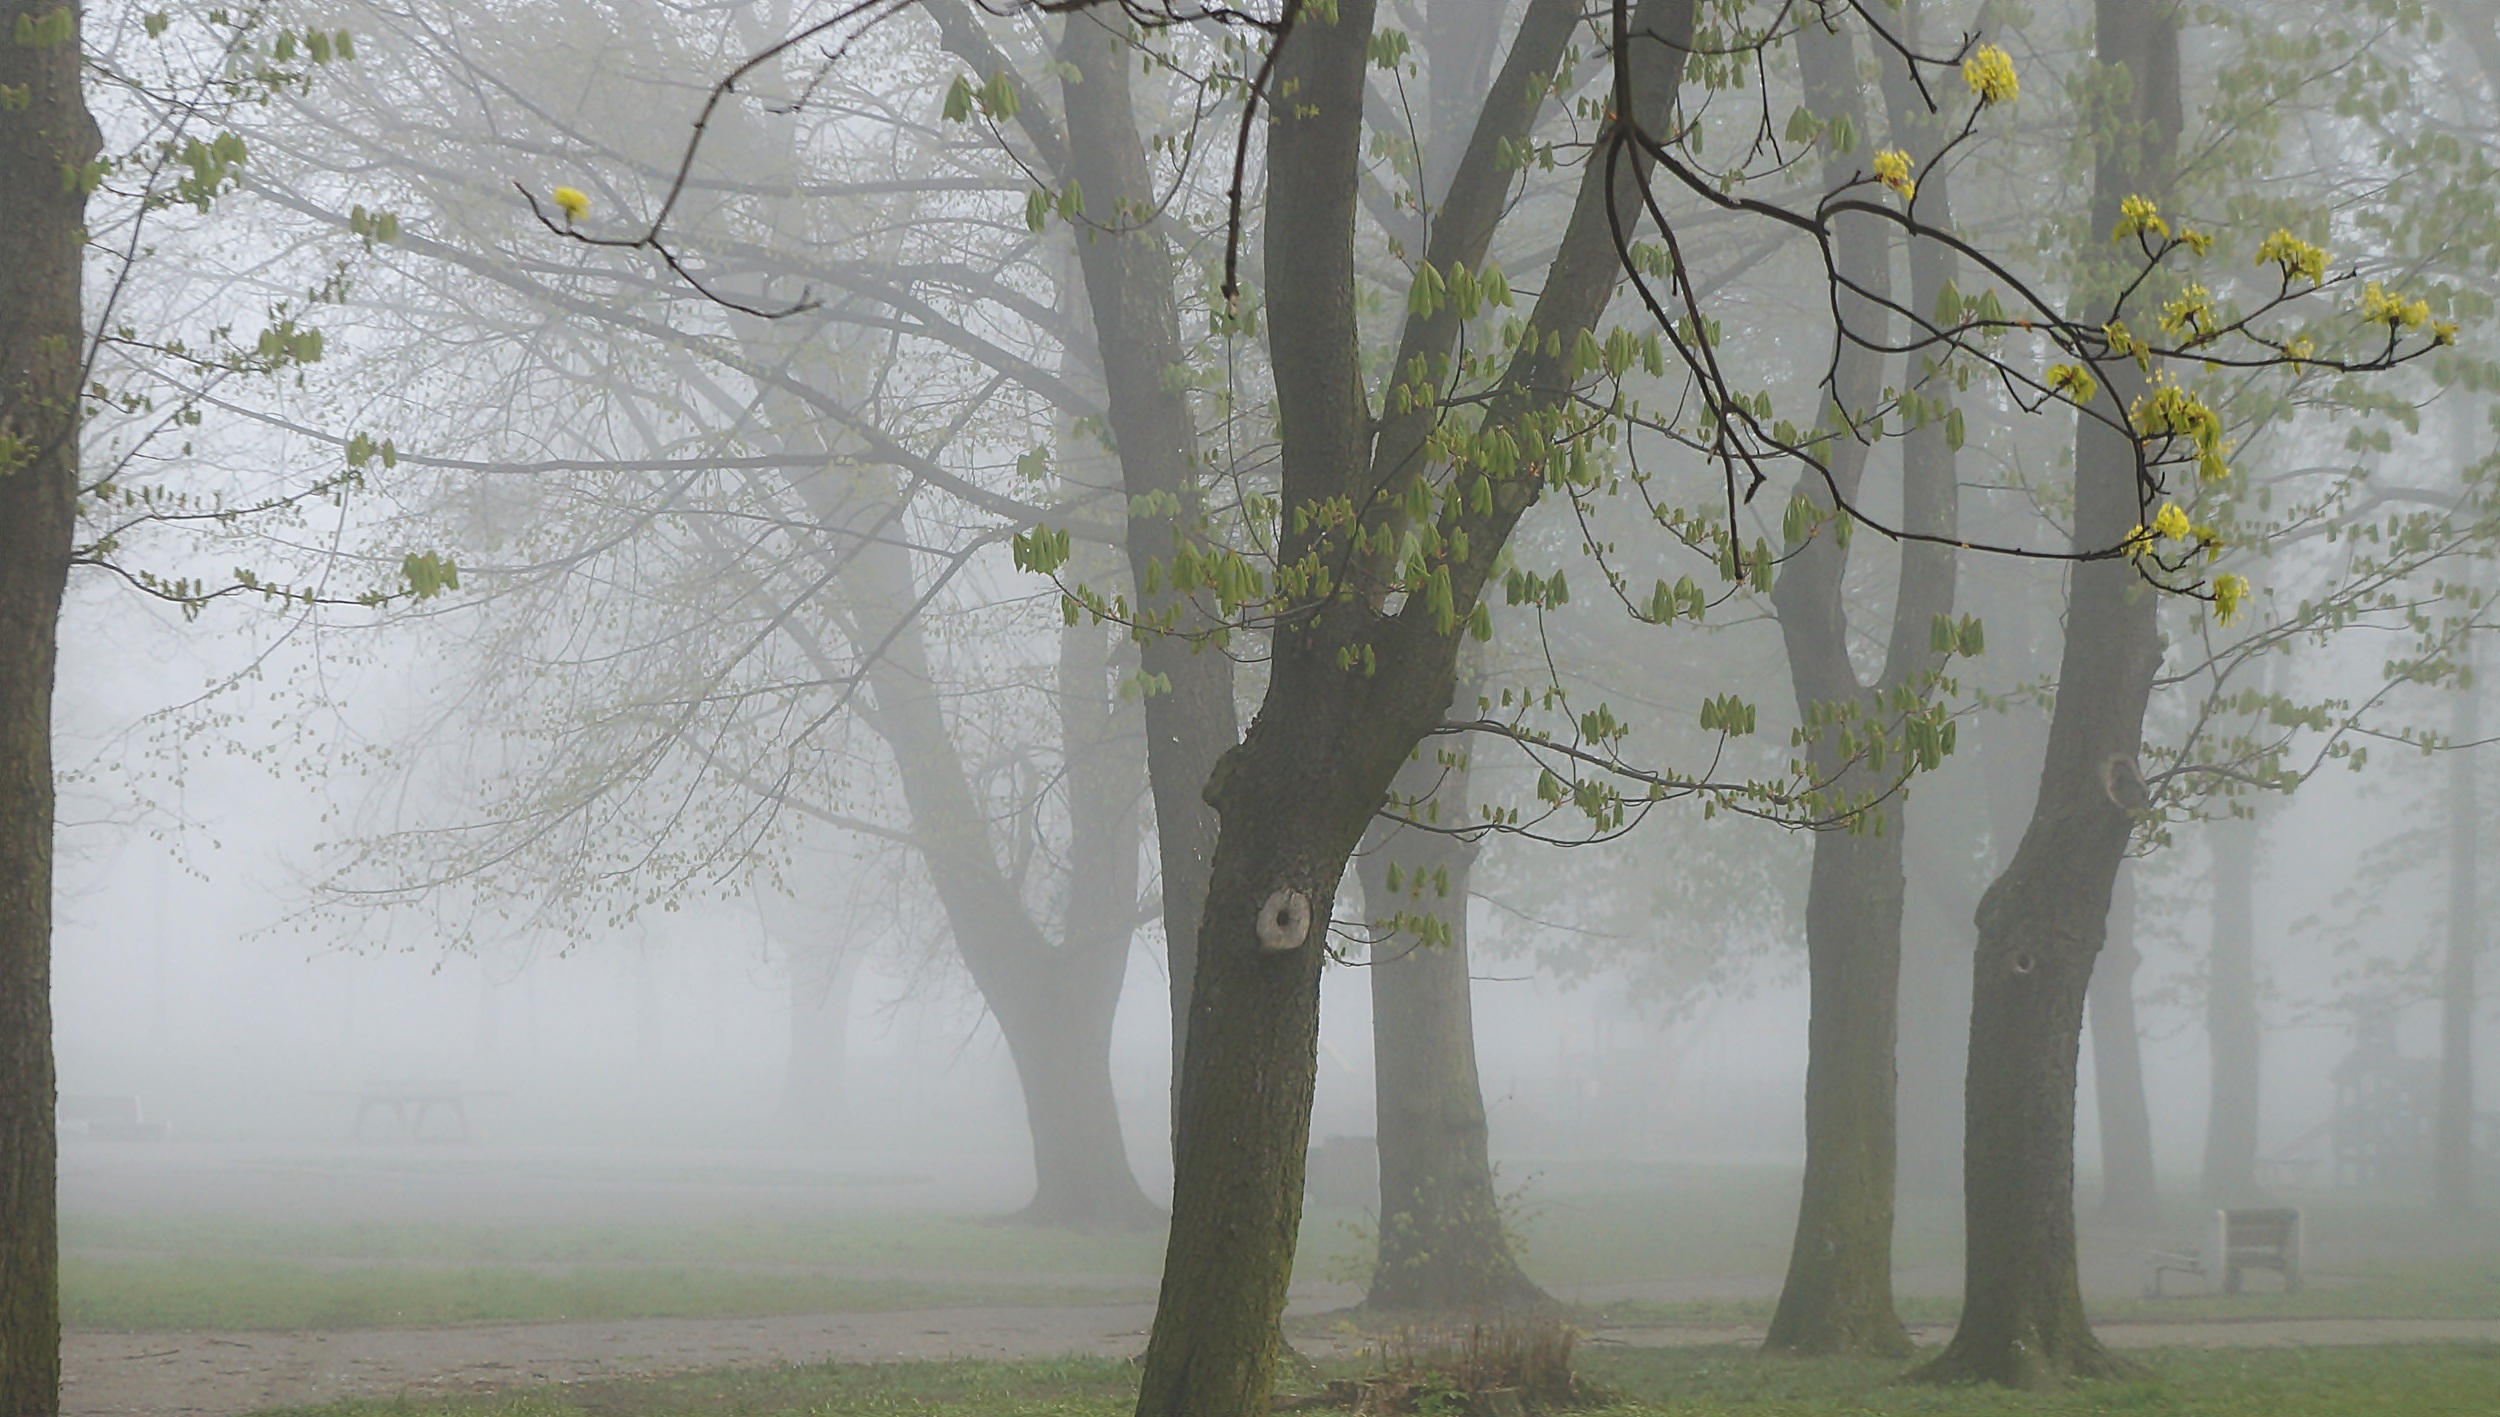
landscape, tree, nature, forest, branch, plant, fog, mist, sunlight, morning, leaf, view, green, park, weather, haze, season, plants, hazy, deciduous, woodland, habitat, the fog, natural environment, atmospheric phenomenon, plant stem, woody plant